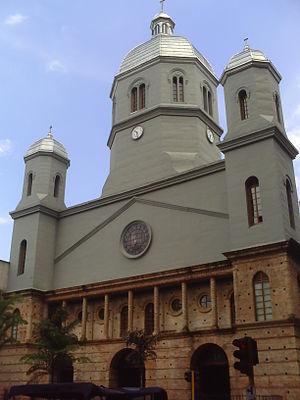
Cet article recense les cathédrales de Colombie.